Peter II of Portugal

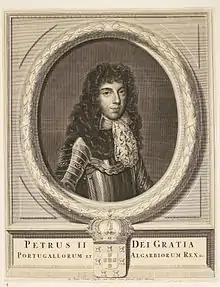
Engraving of King Peter II by Nicolaes Visscher II.

Third son of King John IV and Queen Luisa, Peter was created Duke of Beja and Lord of the House of the Infantado.